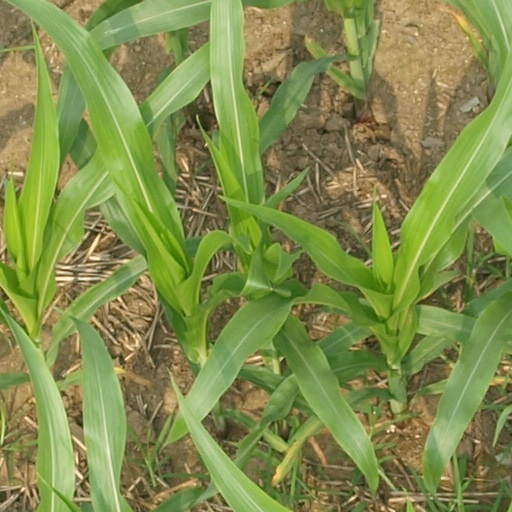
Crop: maize; corn